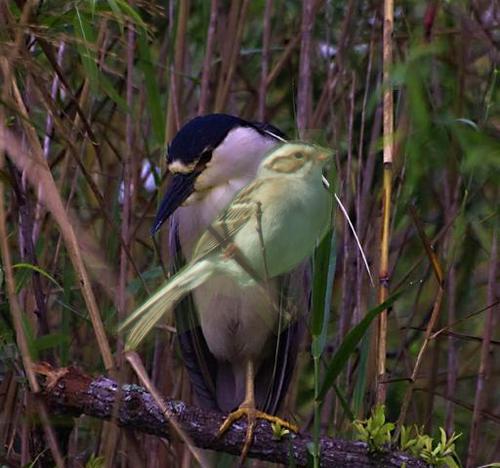
Bird species: Clay_colored_Sparrow
Bird type: landbird
Background: land